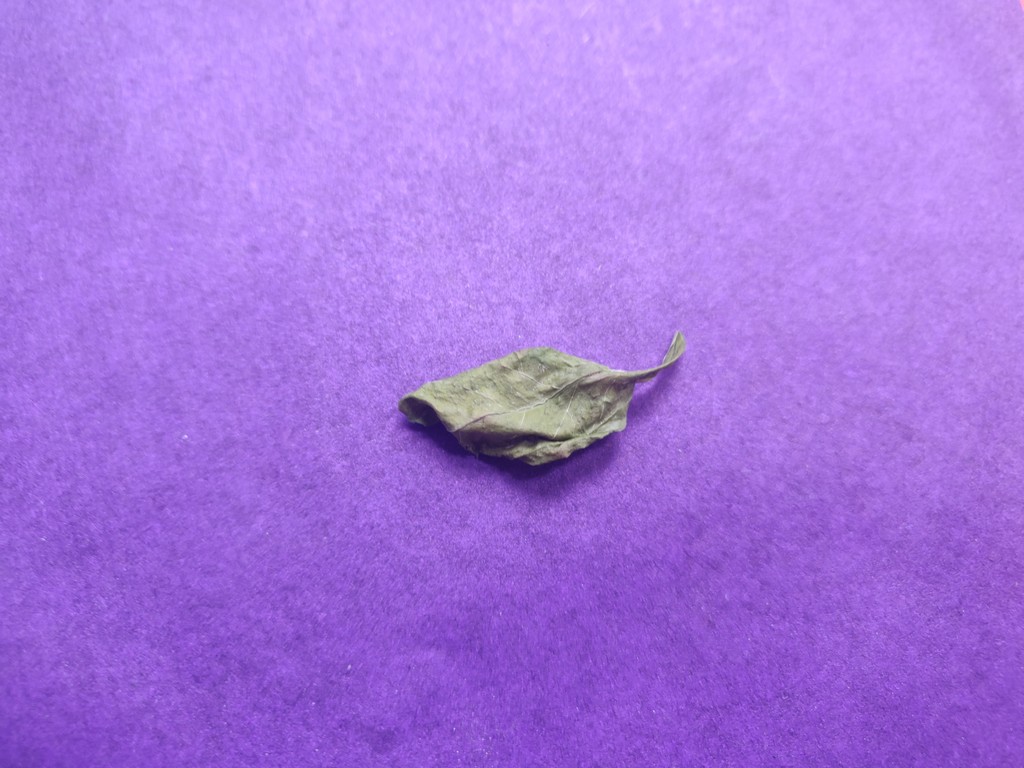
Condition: Dried
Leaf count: single
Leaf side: unknown